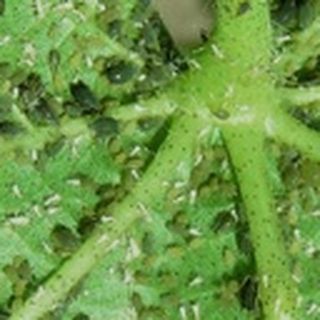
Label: cotton_aphids